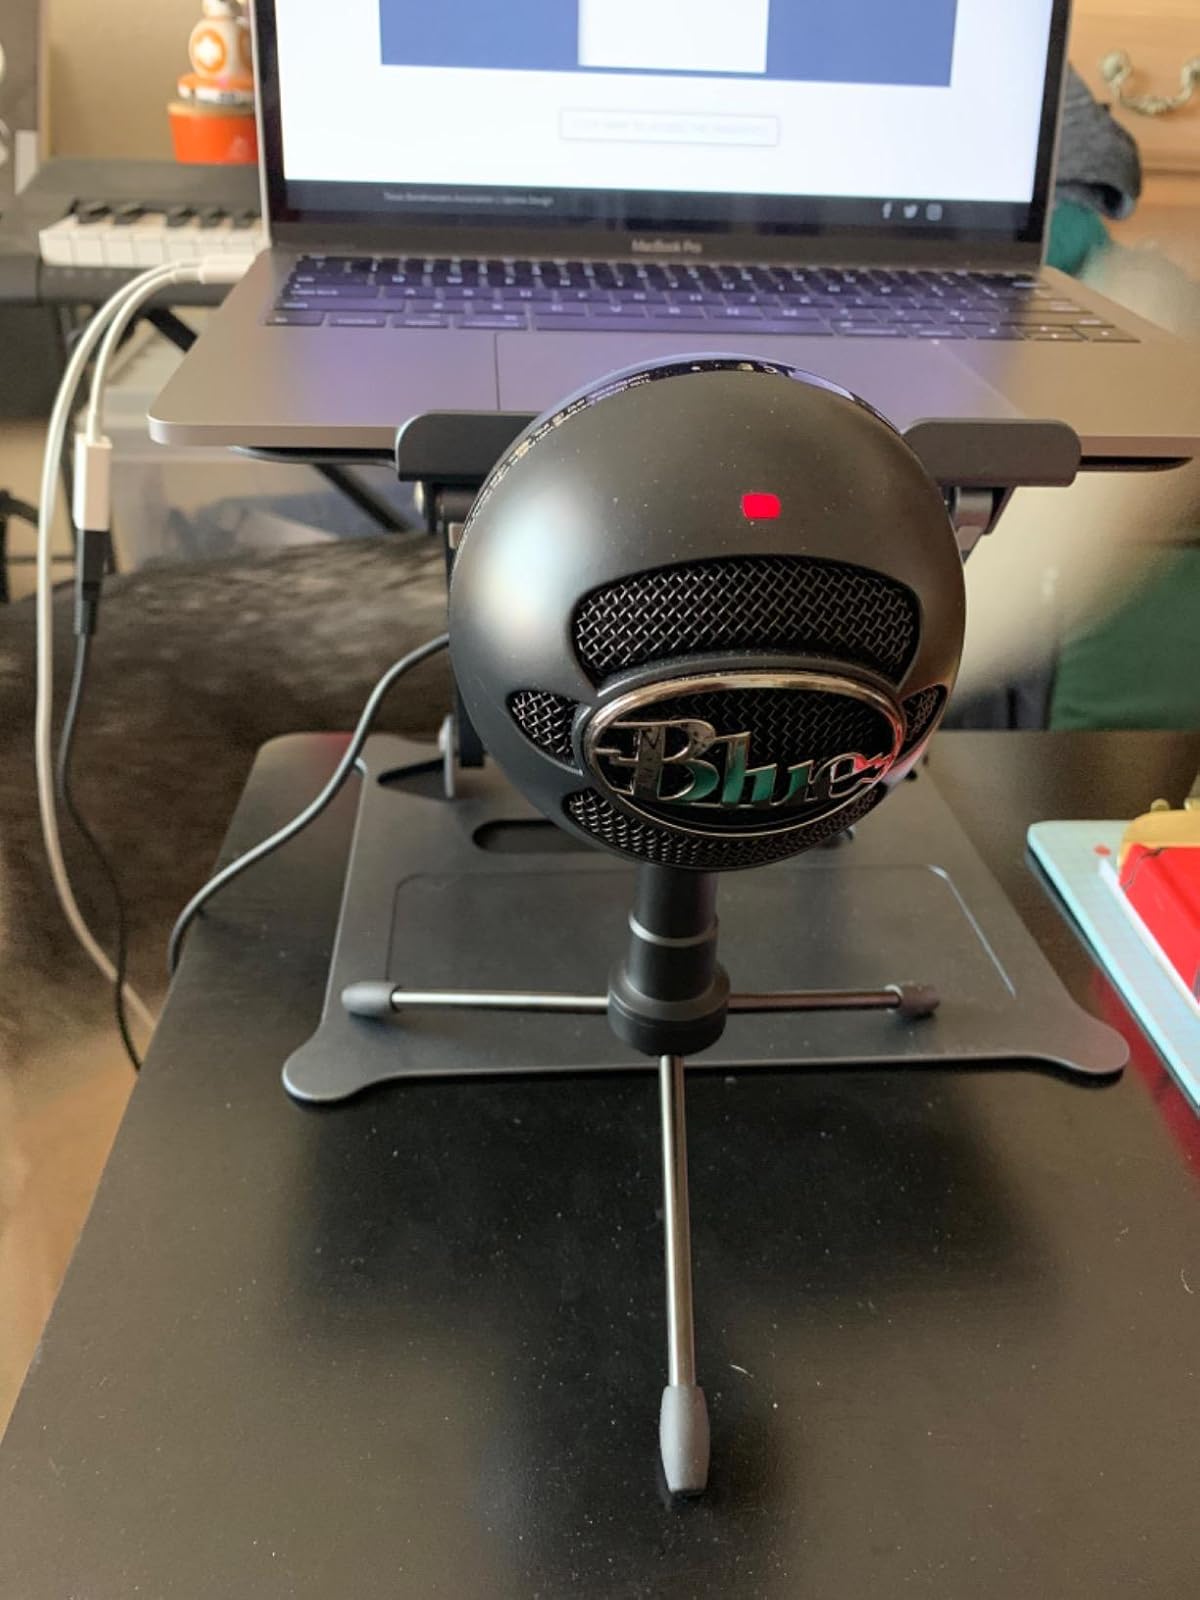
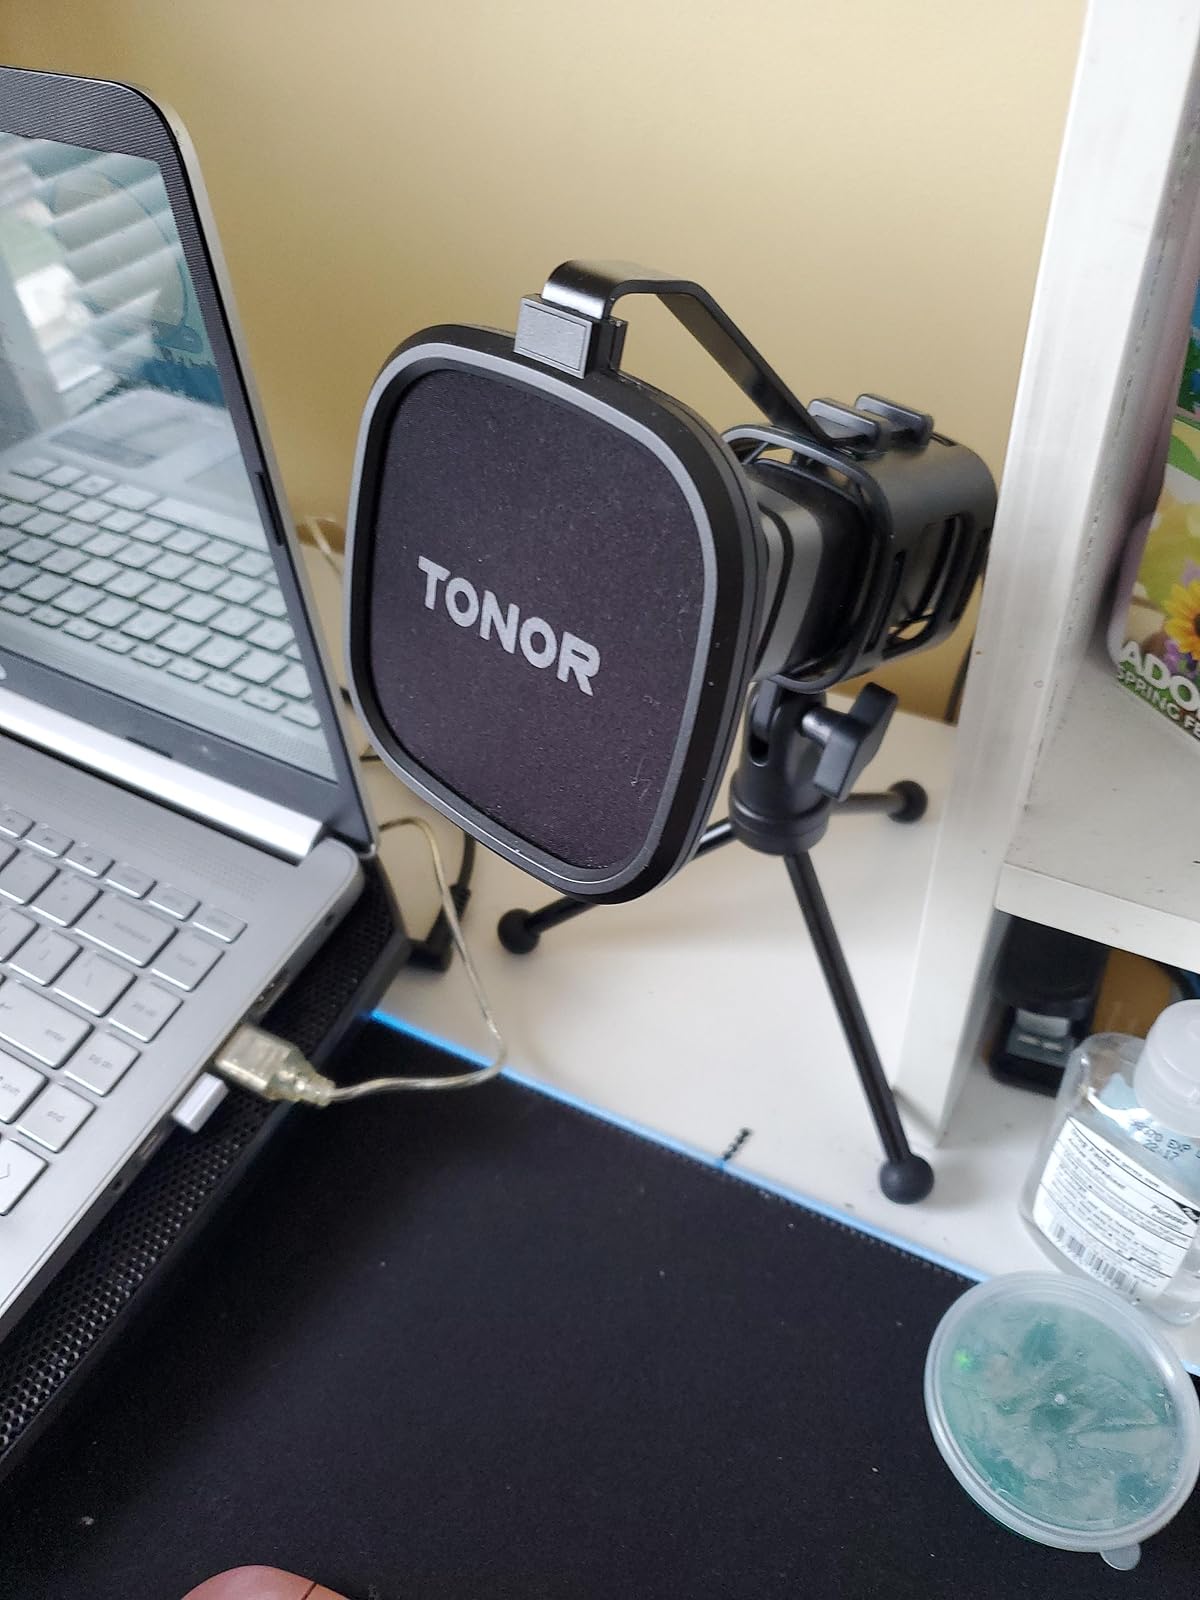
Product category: microphone
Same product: no